Iffat bint Mohammad Al Thunayan

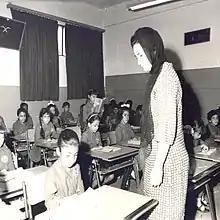
The Queen visiting Dar Al Hannan School

Iffat bint Mohammad Al Thunayan ( "ʿIffat bint Moḥammad Āl Ṯunayān", or ; 1916 – 17 February 2000) was a Turkish-born education activist and Saudi princess who was the most prominent wife of King Faisal of Saudi Arabia. She is sometimes called "Queen Iffat" ( "Al-Malika ʿIffat") or "Princess Iffat" ( "Al-Emira ʿIffat"). She is known for her efforts in the improvement of Saudi education. She was the founder of Taif model school and the first girl's college in Saudi Arabia.